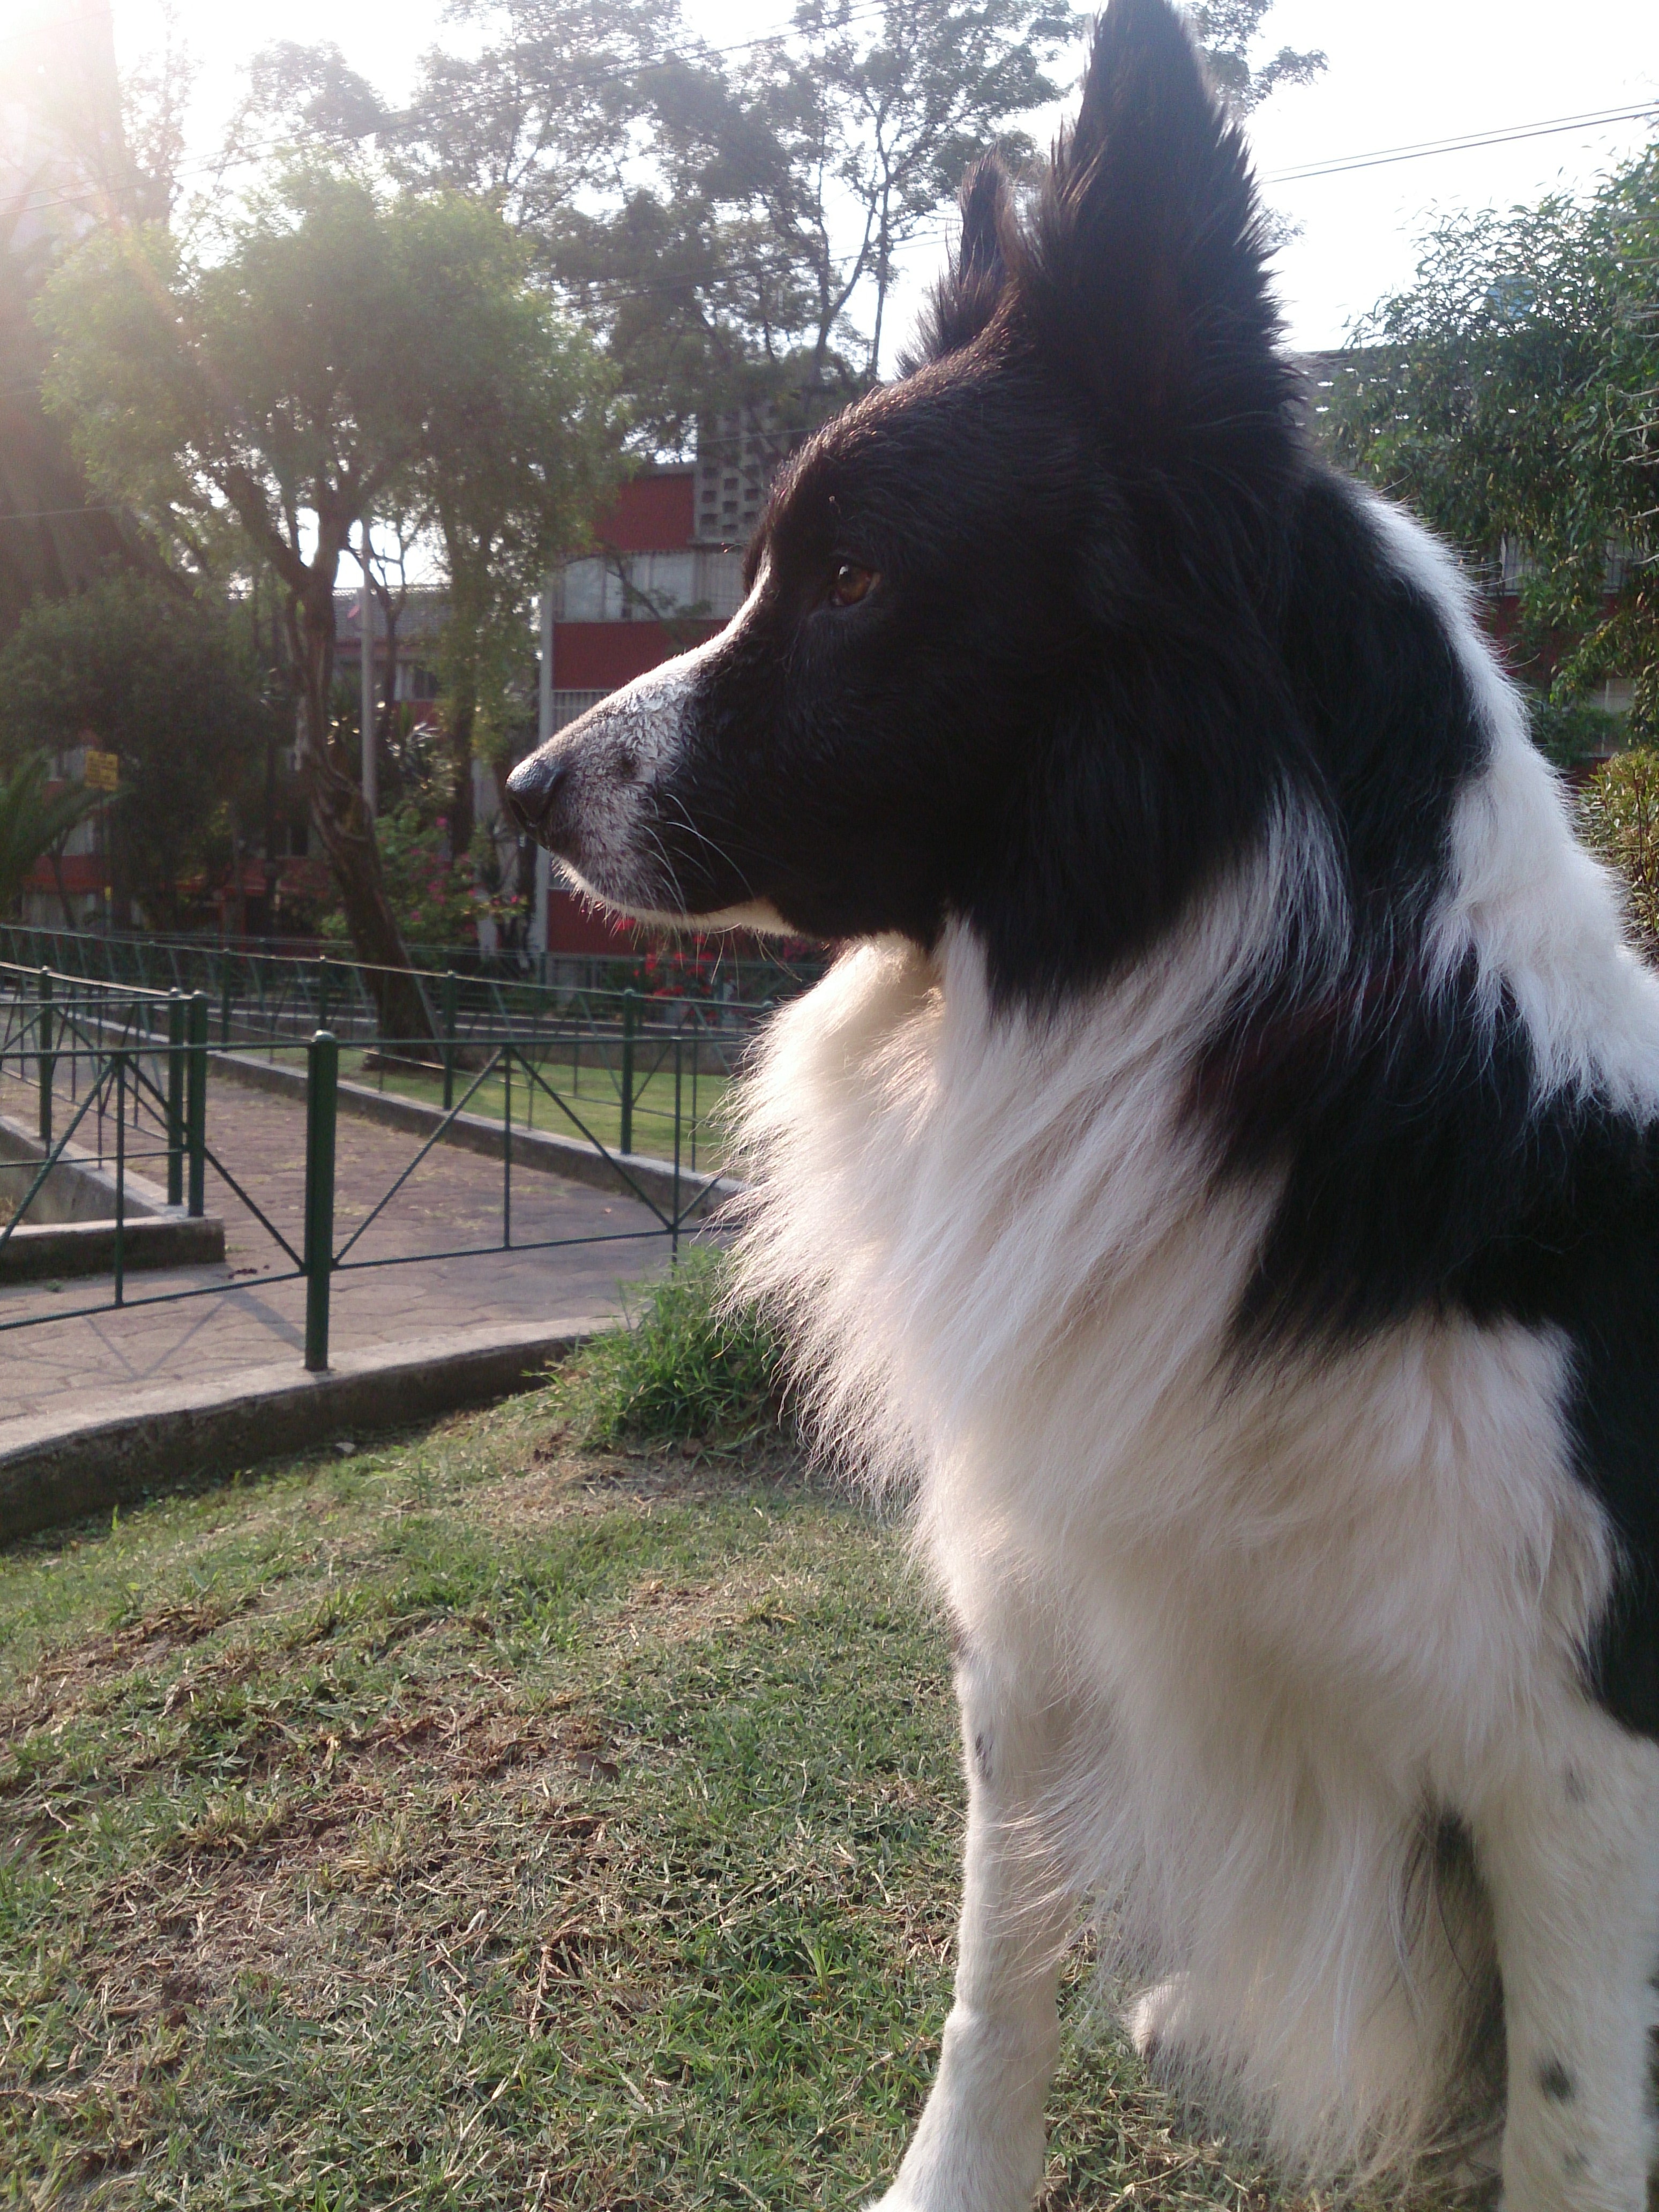
dog, collie, mammal, border collie, vertebrate, dog breed, karelian bear dog, dog like mammal, carnivoran, dog breed group